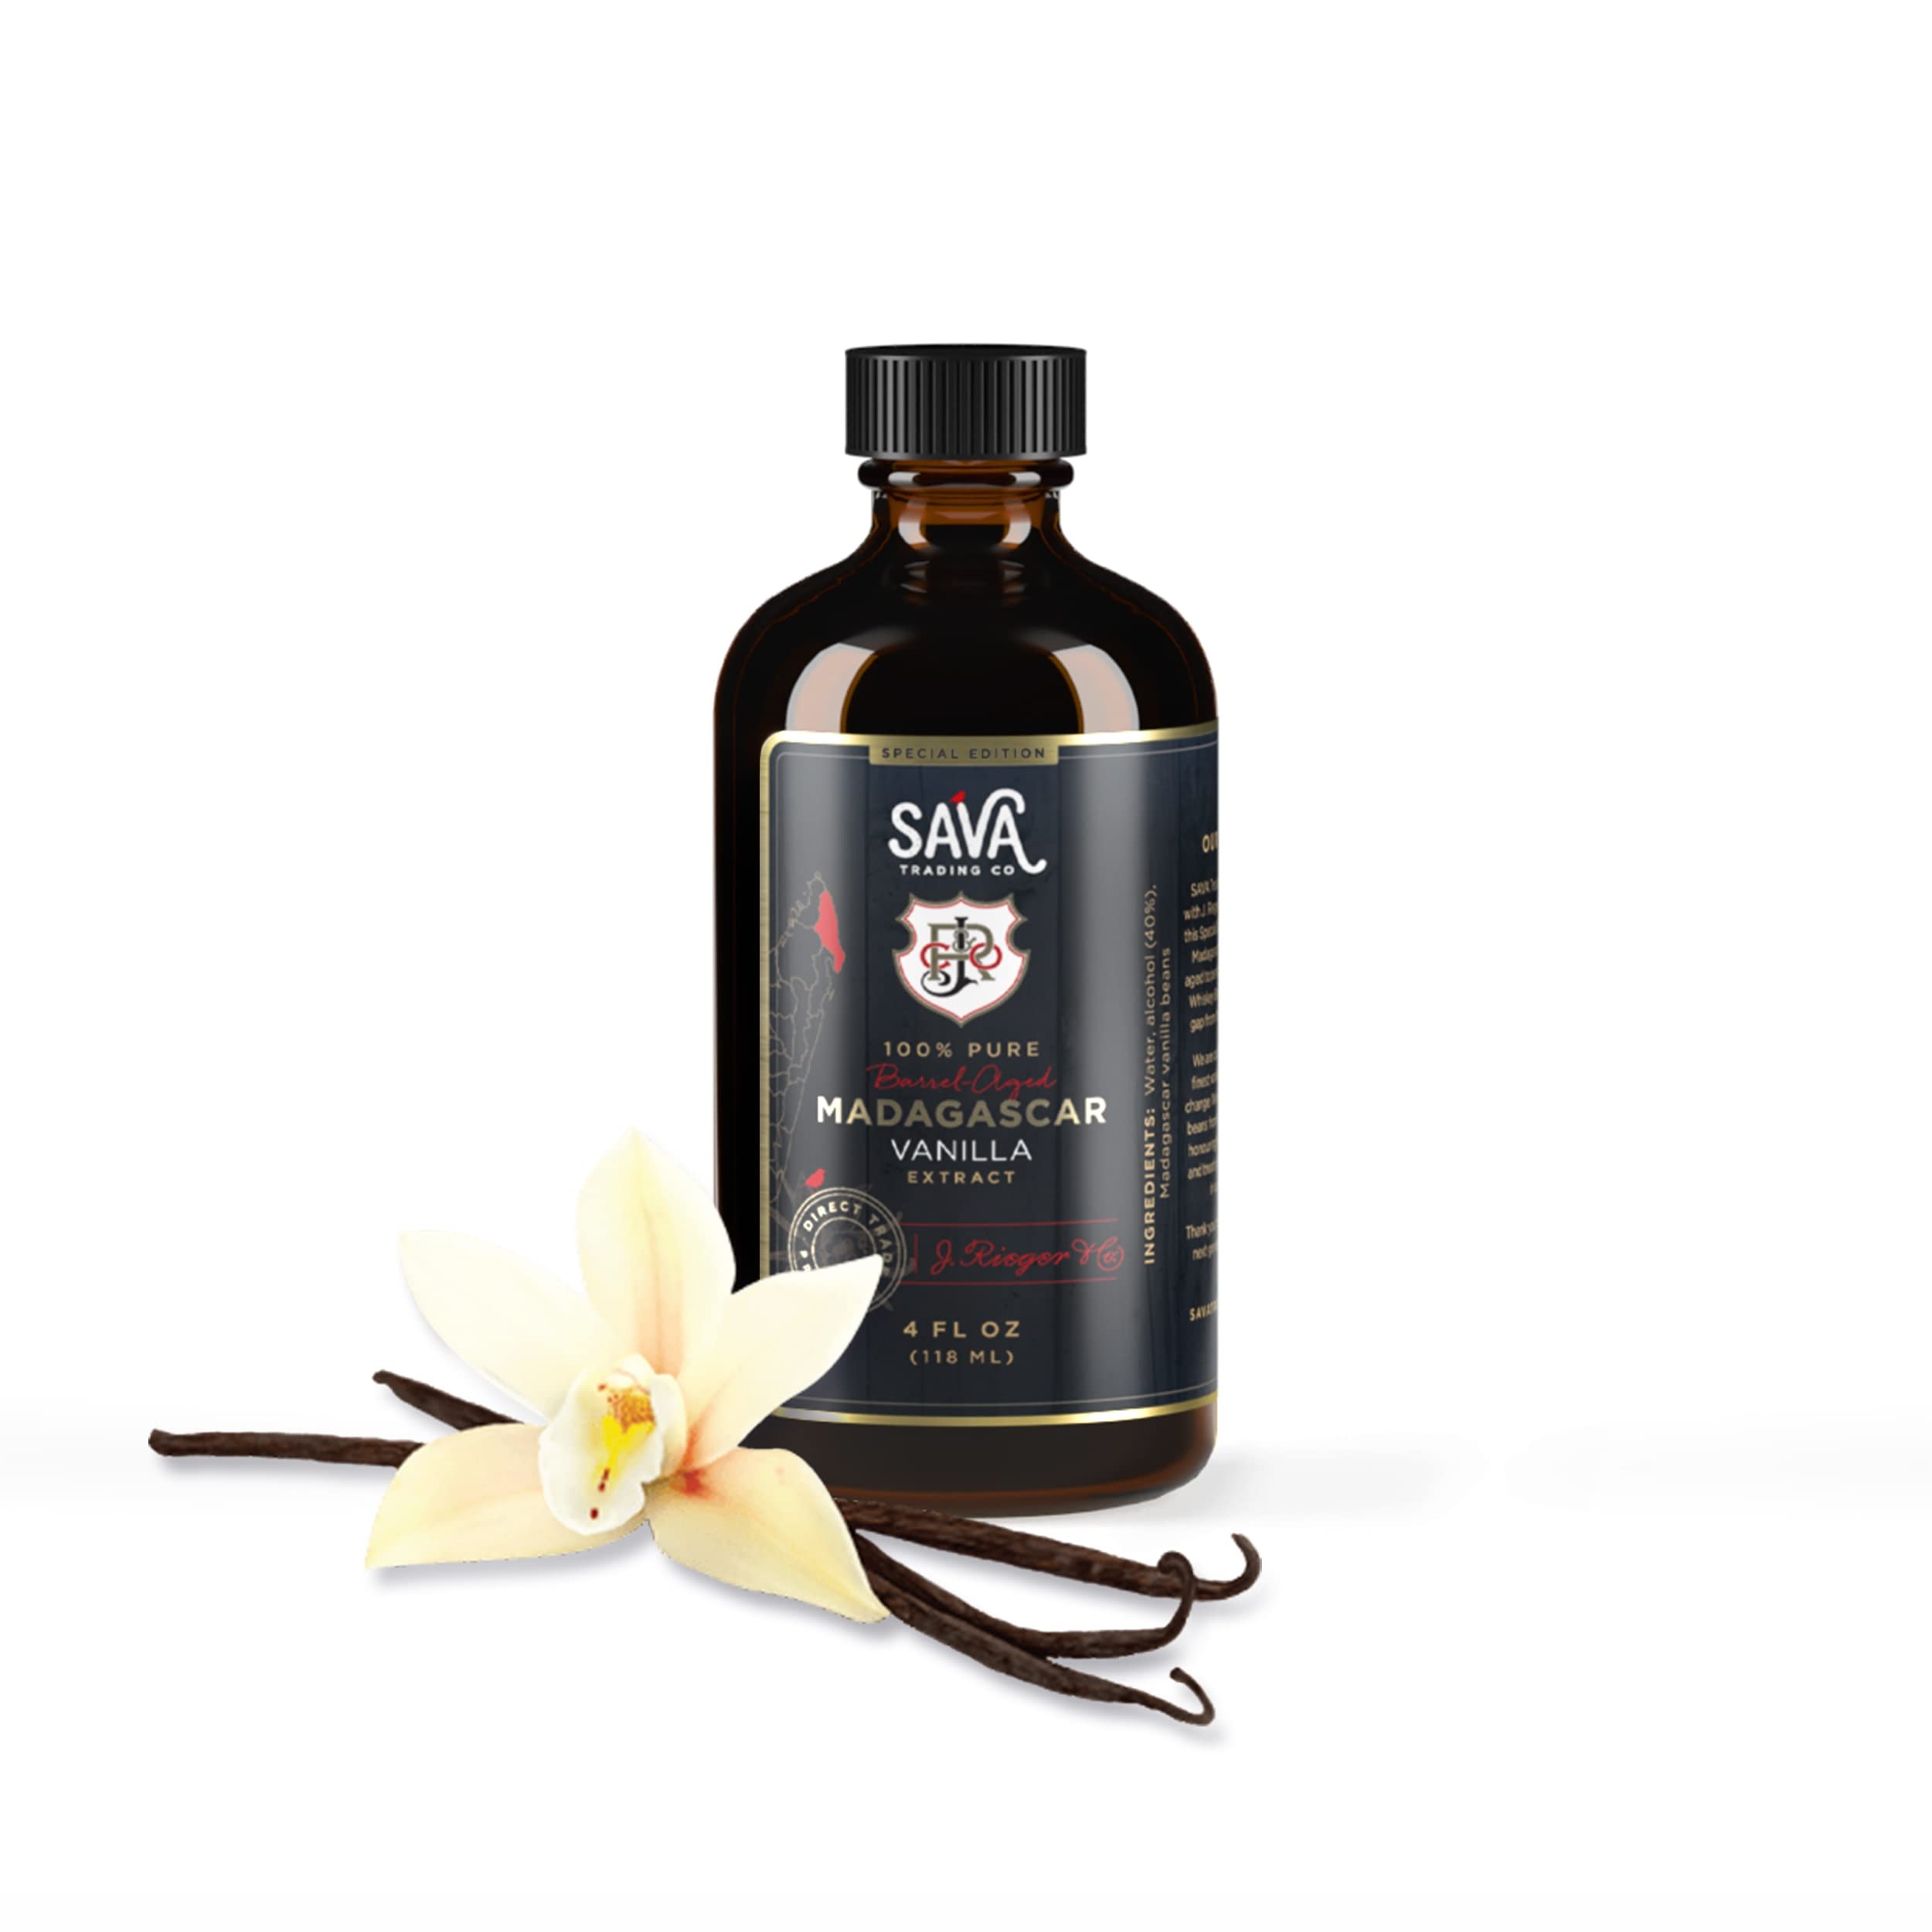
Item Name: SAVA Barrel-Aged Madagascar Vanilla Extract – Special Edition Pure Vanilla Extract Aged in Whiskey Barrel – Gourmet Vanilla Extract for Baking (4oz)
Bullet Point 1: Barrel-Aged Madagascar Vanilla: SAVA partnered with J. Rieger & Co. to bring you this special edition pure vanilla extract for baking and cooking, aged in whiskey barrels, obtaining a rich, aromatic vanilla flavor with wooden notes.
Bullet Point 2: World’s Finest Vanilla: Our barrel-aged vanilla extract is made of 100% pure Madagascar vanilla beans, sustainably grown by Malagasy farmers, who take great pride in producing some of the world’s finest vanilla using traditional and environmentally sustainable methods, to ensure you get the real vanilla extract pure flavor
Bullet Point 3: All Natural Vanilla Extract: SAVA barrel-aged vanilla extract for baking and cooking contains a rich, smooth flavor with no sugars, sweeteners, or artificial flavors. Real vanilla extract, at its greatest!
Bullet Point 4: Better Taste for Your Baking: Our real vanilla extract is a wonderful addition to your cooking and baking supplies. Make delicious homemade vanilla syrup, ice cream, cakes, pies, cookies, meringues, pancakes, and more, with our smooth, buttery taste!
Bullet Point 5: Making a Change: When you purchase SAVA Trading Company’s products, you’re not just getting the highest quality vanilla. You’re also partnering along us, bridging the gap, bringing unity, and offering hope throughout Madagascar.
Product Description: SAVA Barrel-Aged Madagascar Vanilla Extract 4 oz: SAVA brings this special edition Madagascar Vanilla Extract, aged in Rieger’s whiskey barrels, for a unique, aromatic essence flavor for baking and cooking, enhancing your dishes with wooden, liquor notes. Enjoy that smooth, creamy vanilla flavor you love with our 100% vanilla extract, made of high-quality, pure ground vanilla, sustainably grown by Malagasy farmers in the country’s northeastern Sava region, who take great pride in producing some of the world’s finest vanilla using traditional and environmentally sustainable growing systems. With SAVA Madagascar Barrel-Aged Vanilla Extract, you get wonderful extract flavors for baking cakes, and desserts, as well as making savory recipes, vanilla flavored syrup for pancakes, homemade ice cream, specialty beverages, and more. They’re the perfect choice for your culinary projects. Our barrel-aged vanilla extract bottles are available in 4 oz., and 84 oz. About Us: At SAVA Trading Company, we are committed to building long-term partnership with the Malagasy in Sambava, Madagascar, serving the communities from which we directly source our vanilla beans. We honor the farmers as craftsmen and treat them as partners in our business.
Value: 4.0
Unit: Ounce

Price: 16.95